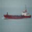
Label: ship